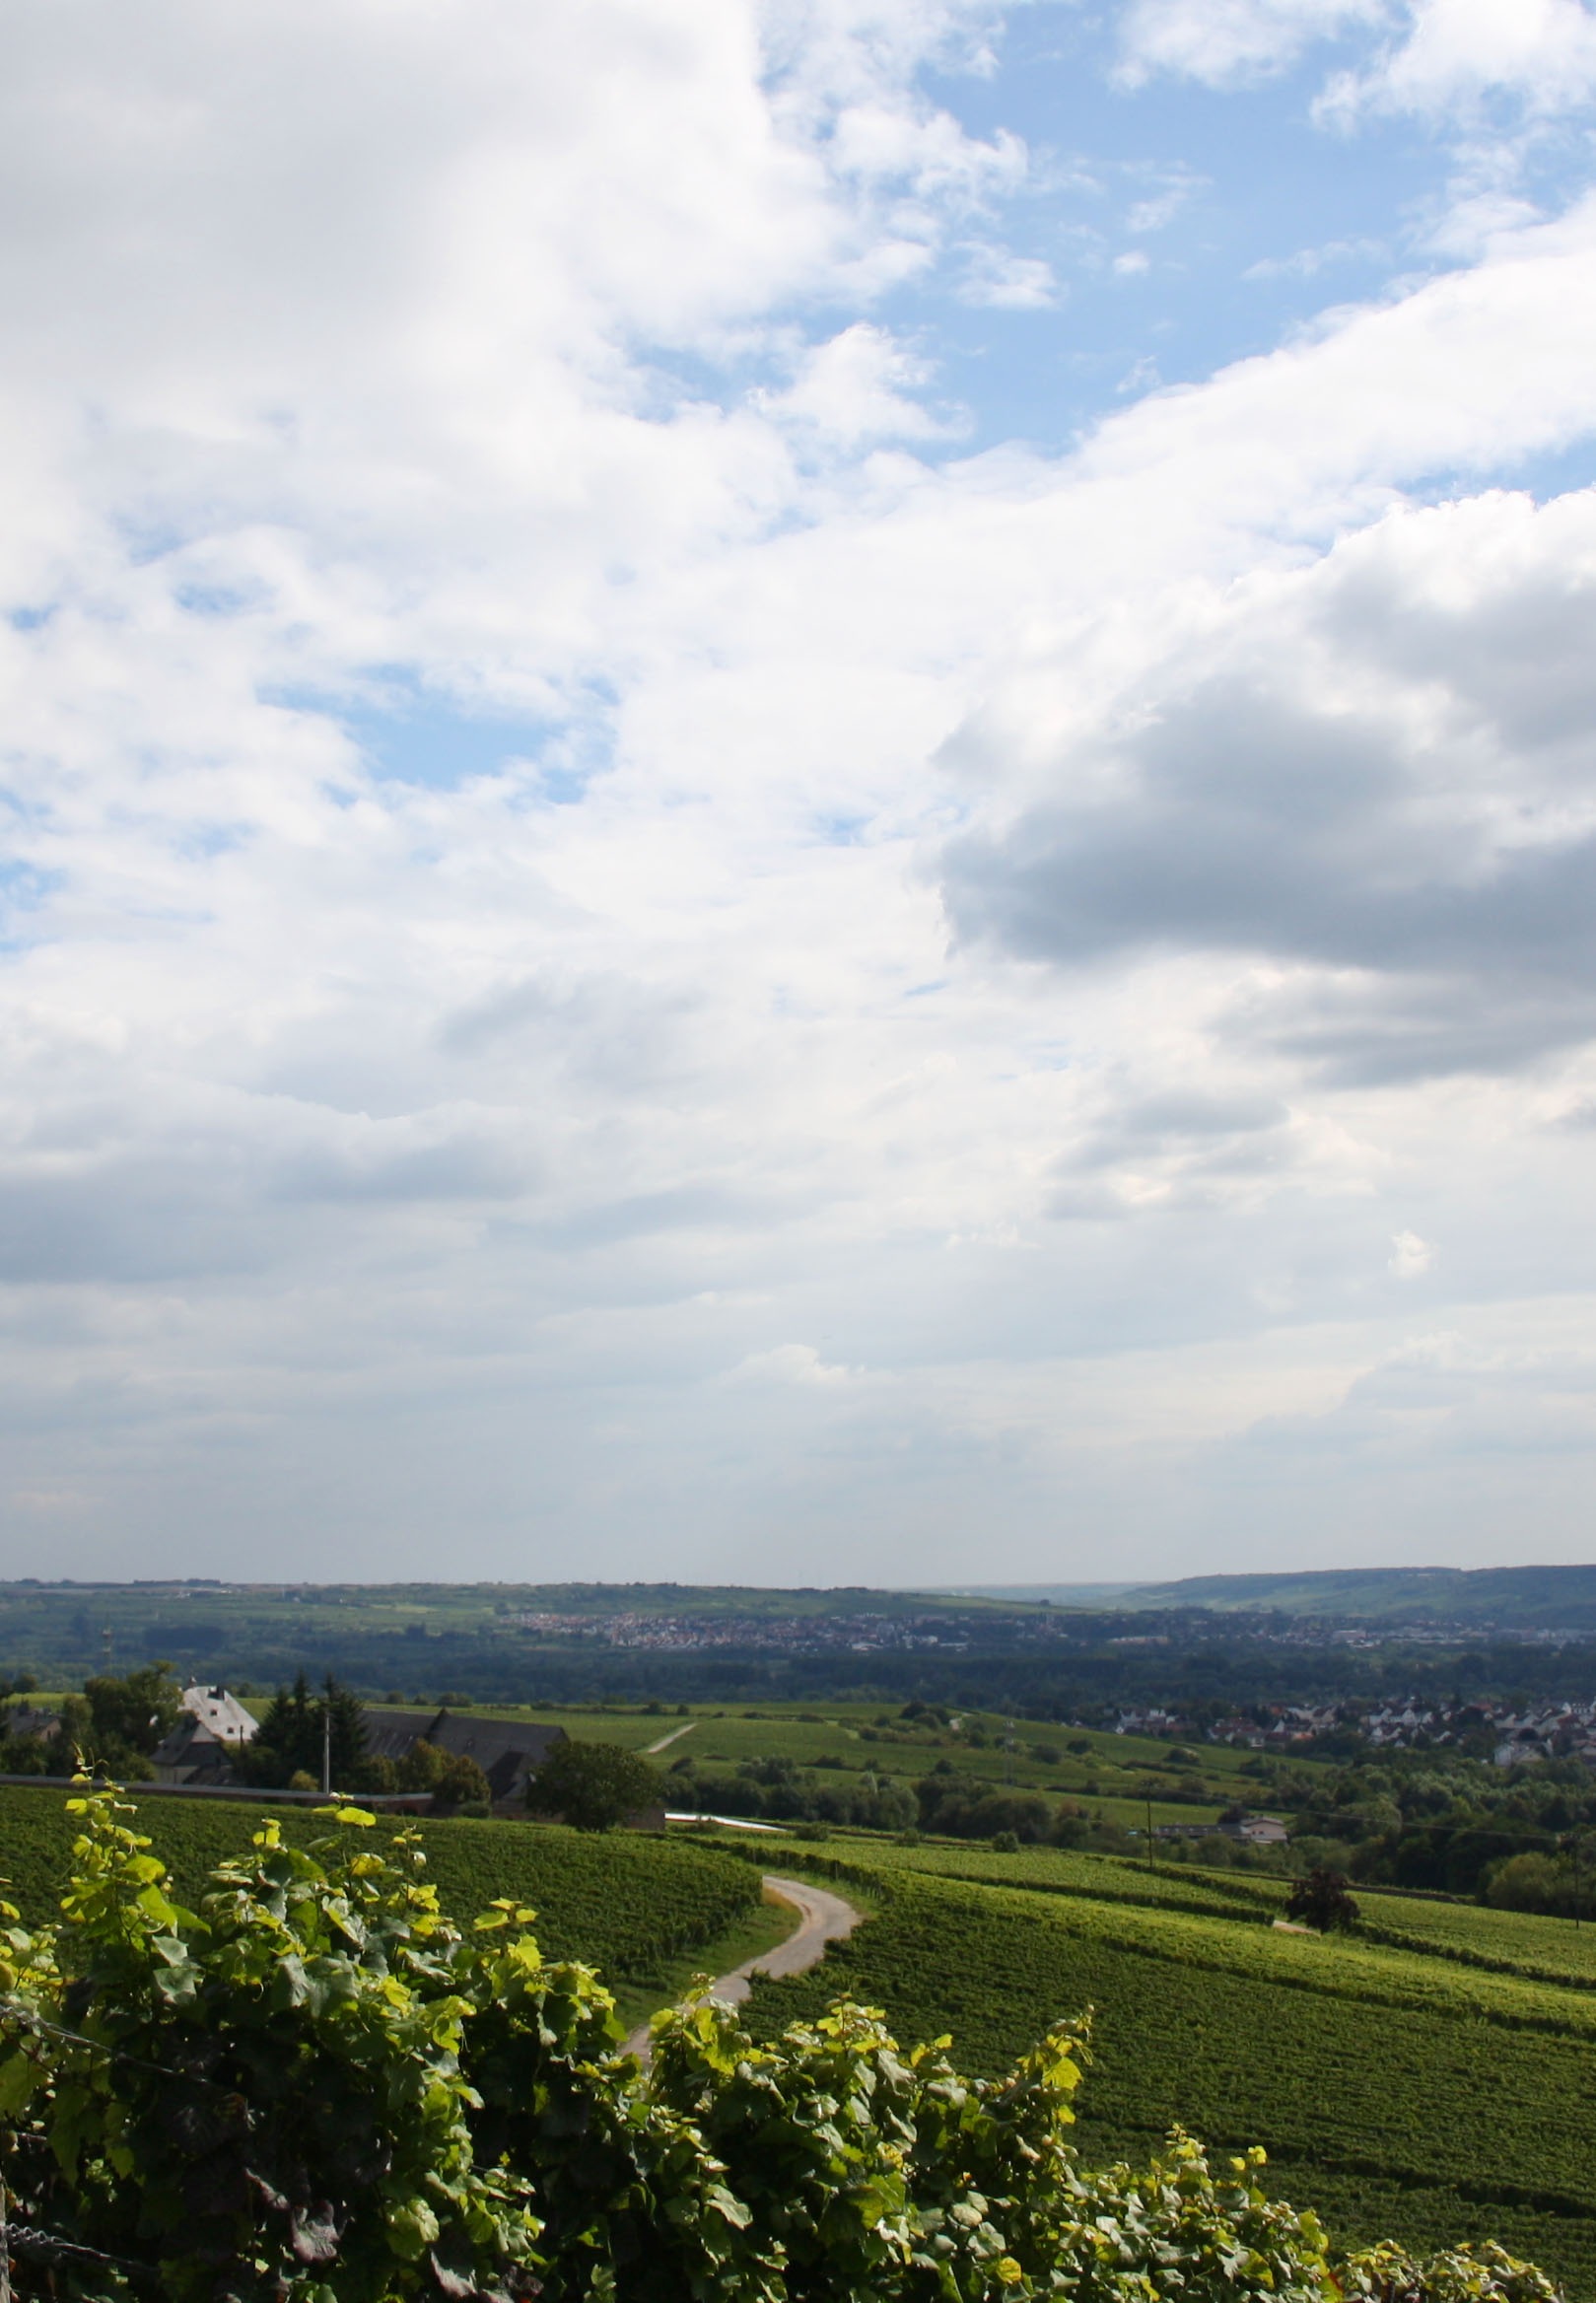
landscape, tree, nature, grass, horizon, mountain, cloud, plant, sky, vine, vineyard, wine, field, meadow, sunlight, morning, hill, flower, slope, hike, agriculture, plain, vines, grassland, habitat, wanderer, winegrowing, rural area, meteorological phenomenon, natural environment, atmosphere of earth, mountainous landforms